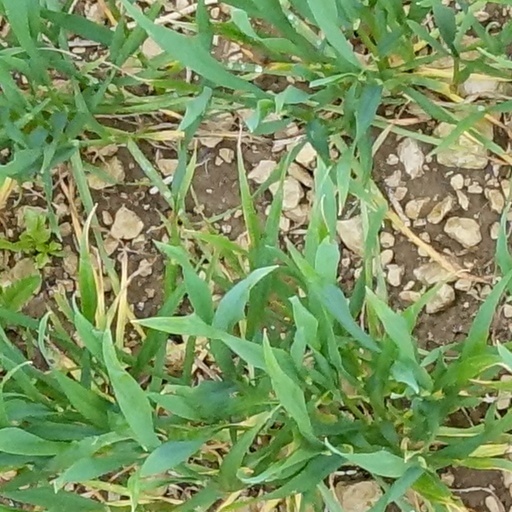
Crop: wheat